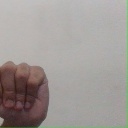
अक्षर: ठ